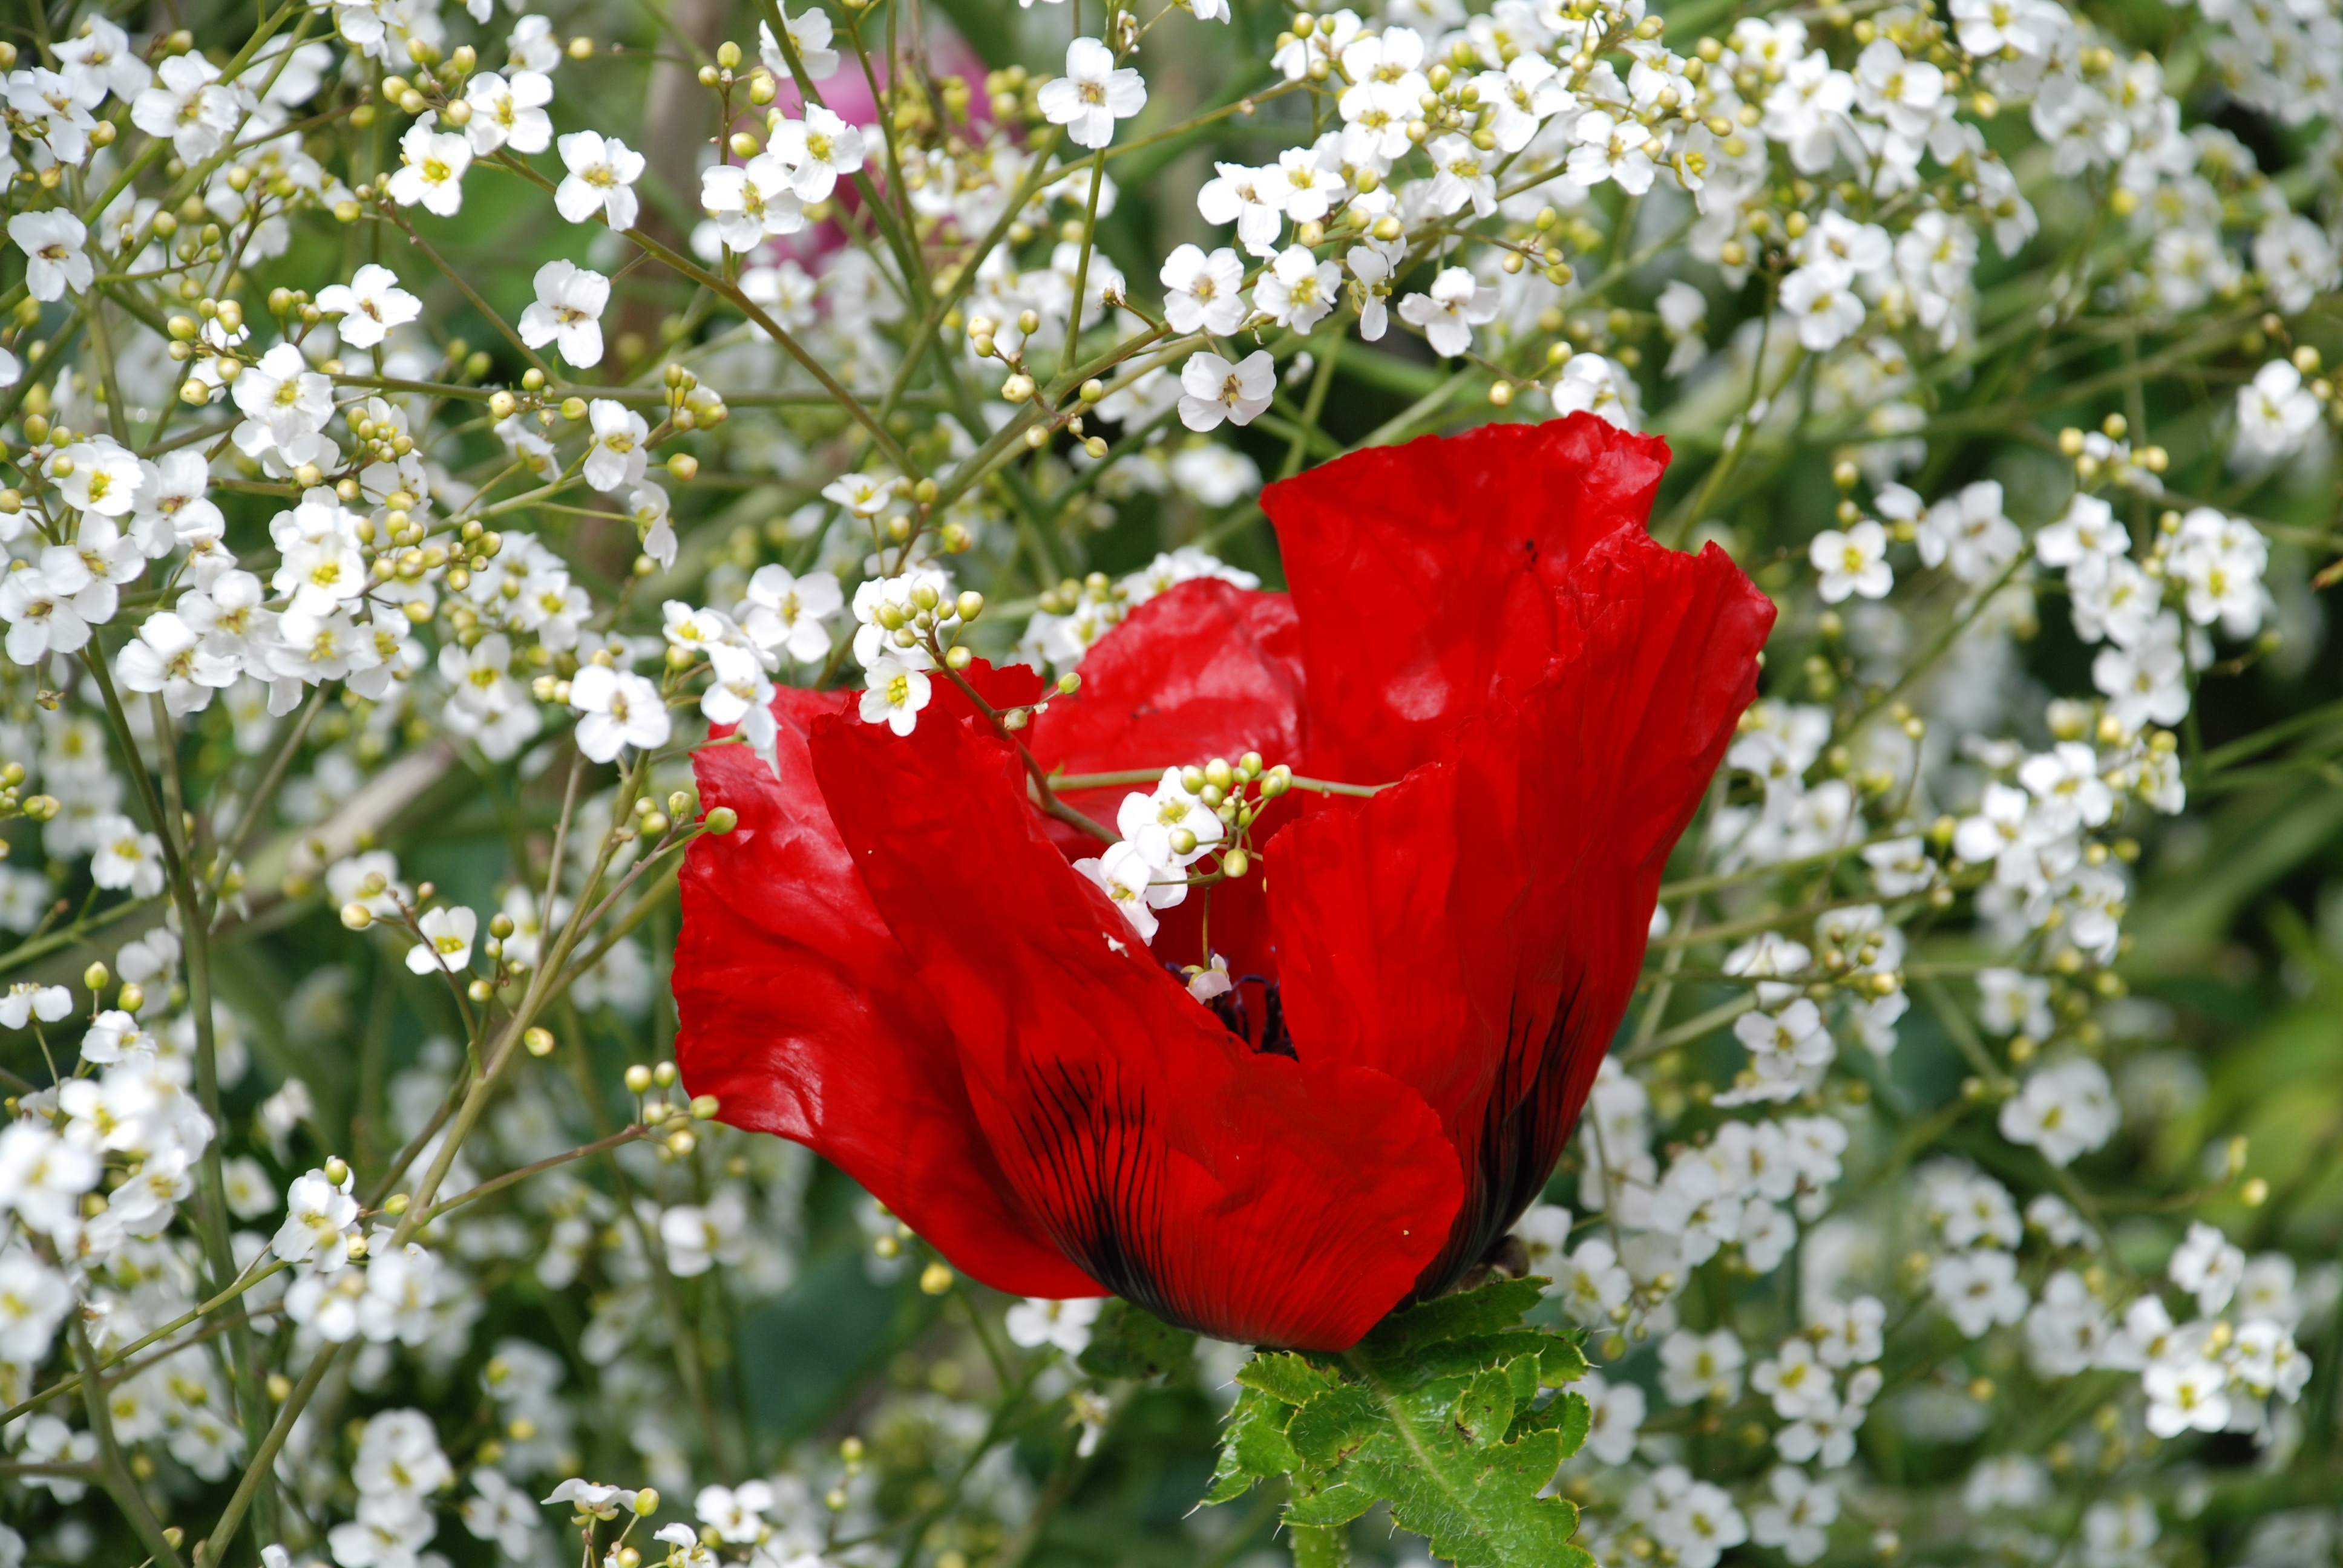
nature, blossom, plant, white, flower, petal, bloom, summer, floral, rose, green, red, botany, garden, flora, flowers, flowering plant, garden roses, rose family, land plant